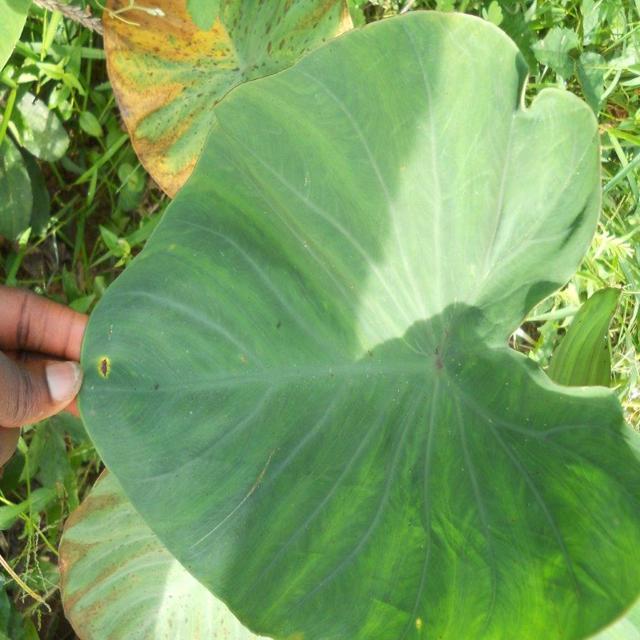
Label: Healthy